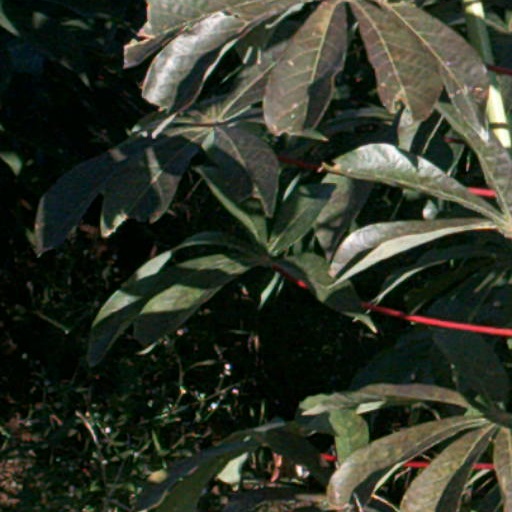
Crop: cassava